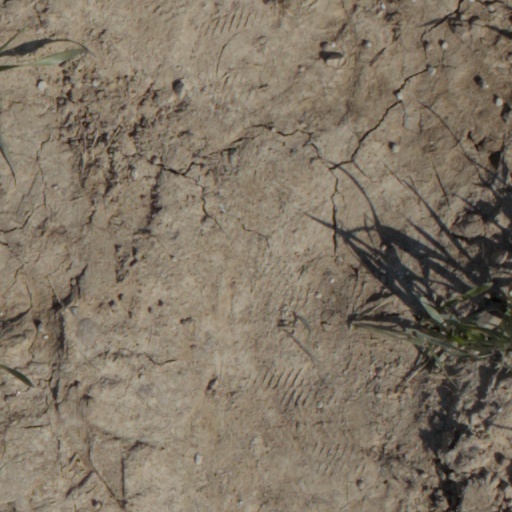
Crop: wheat